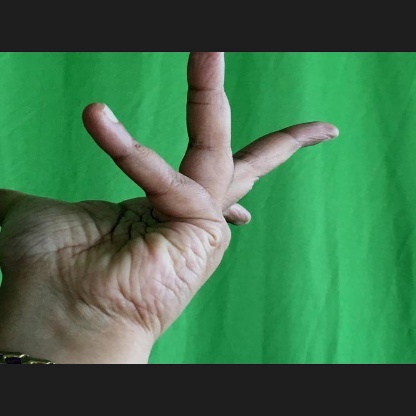
Mudra: Alapadmam